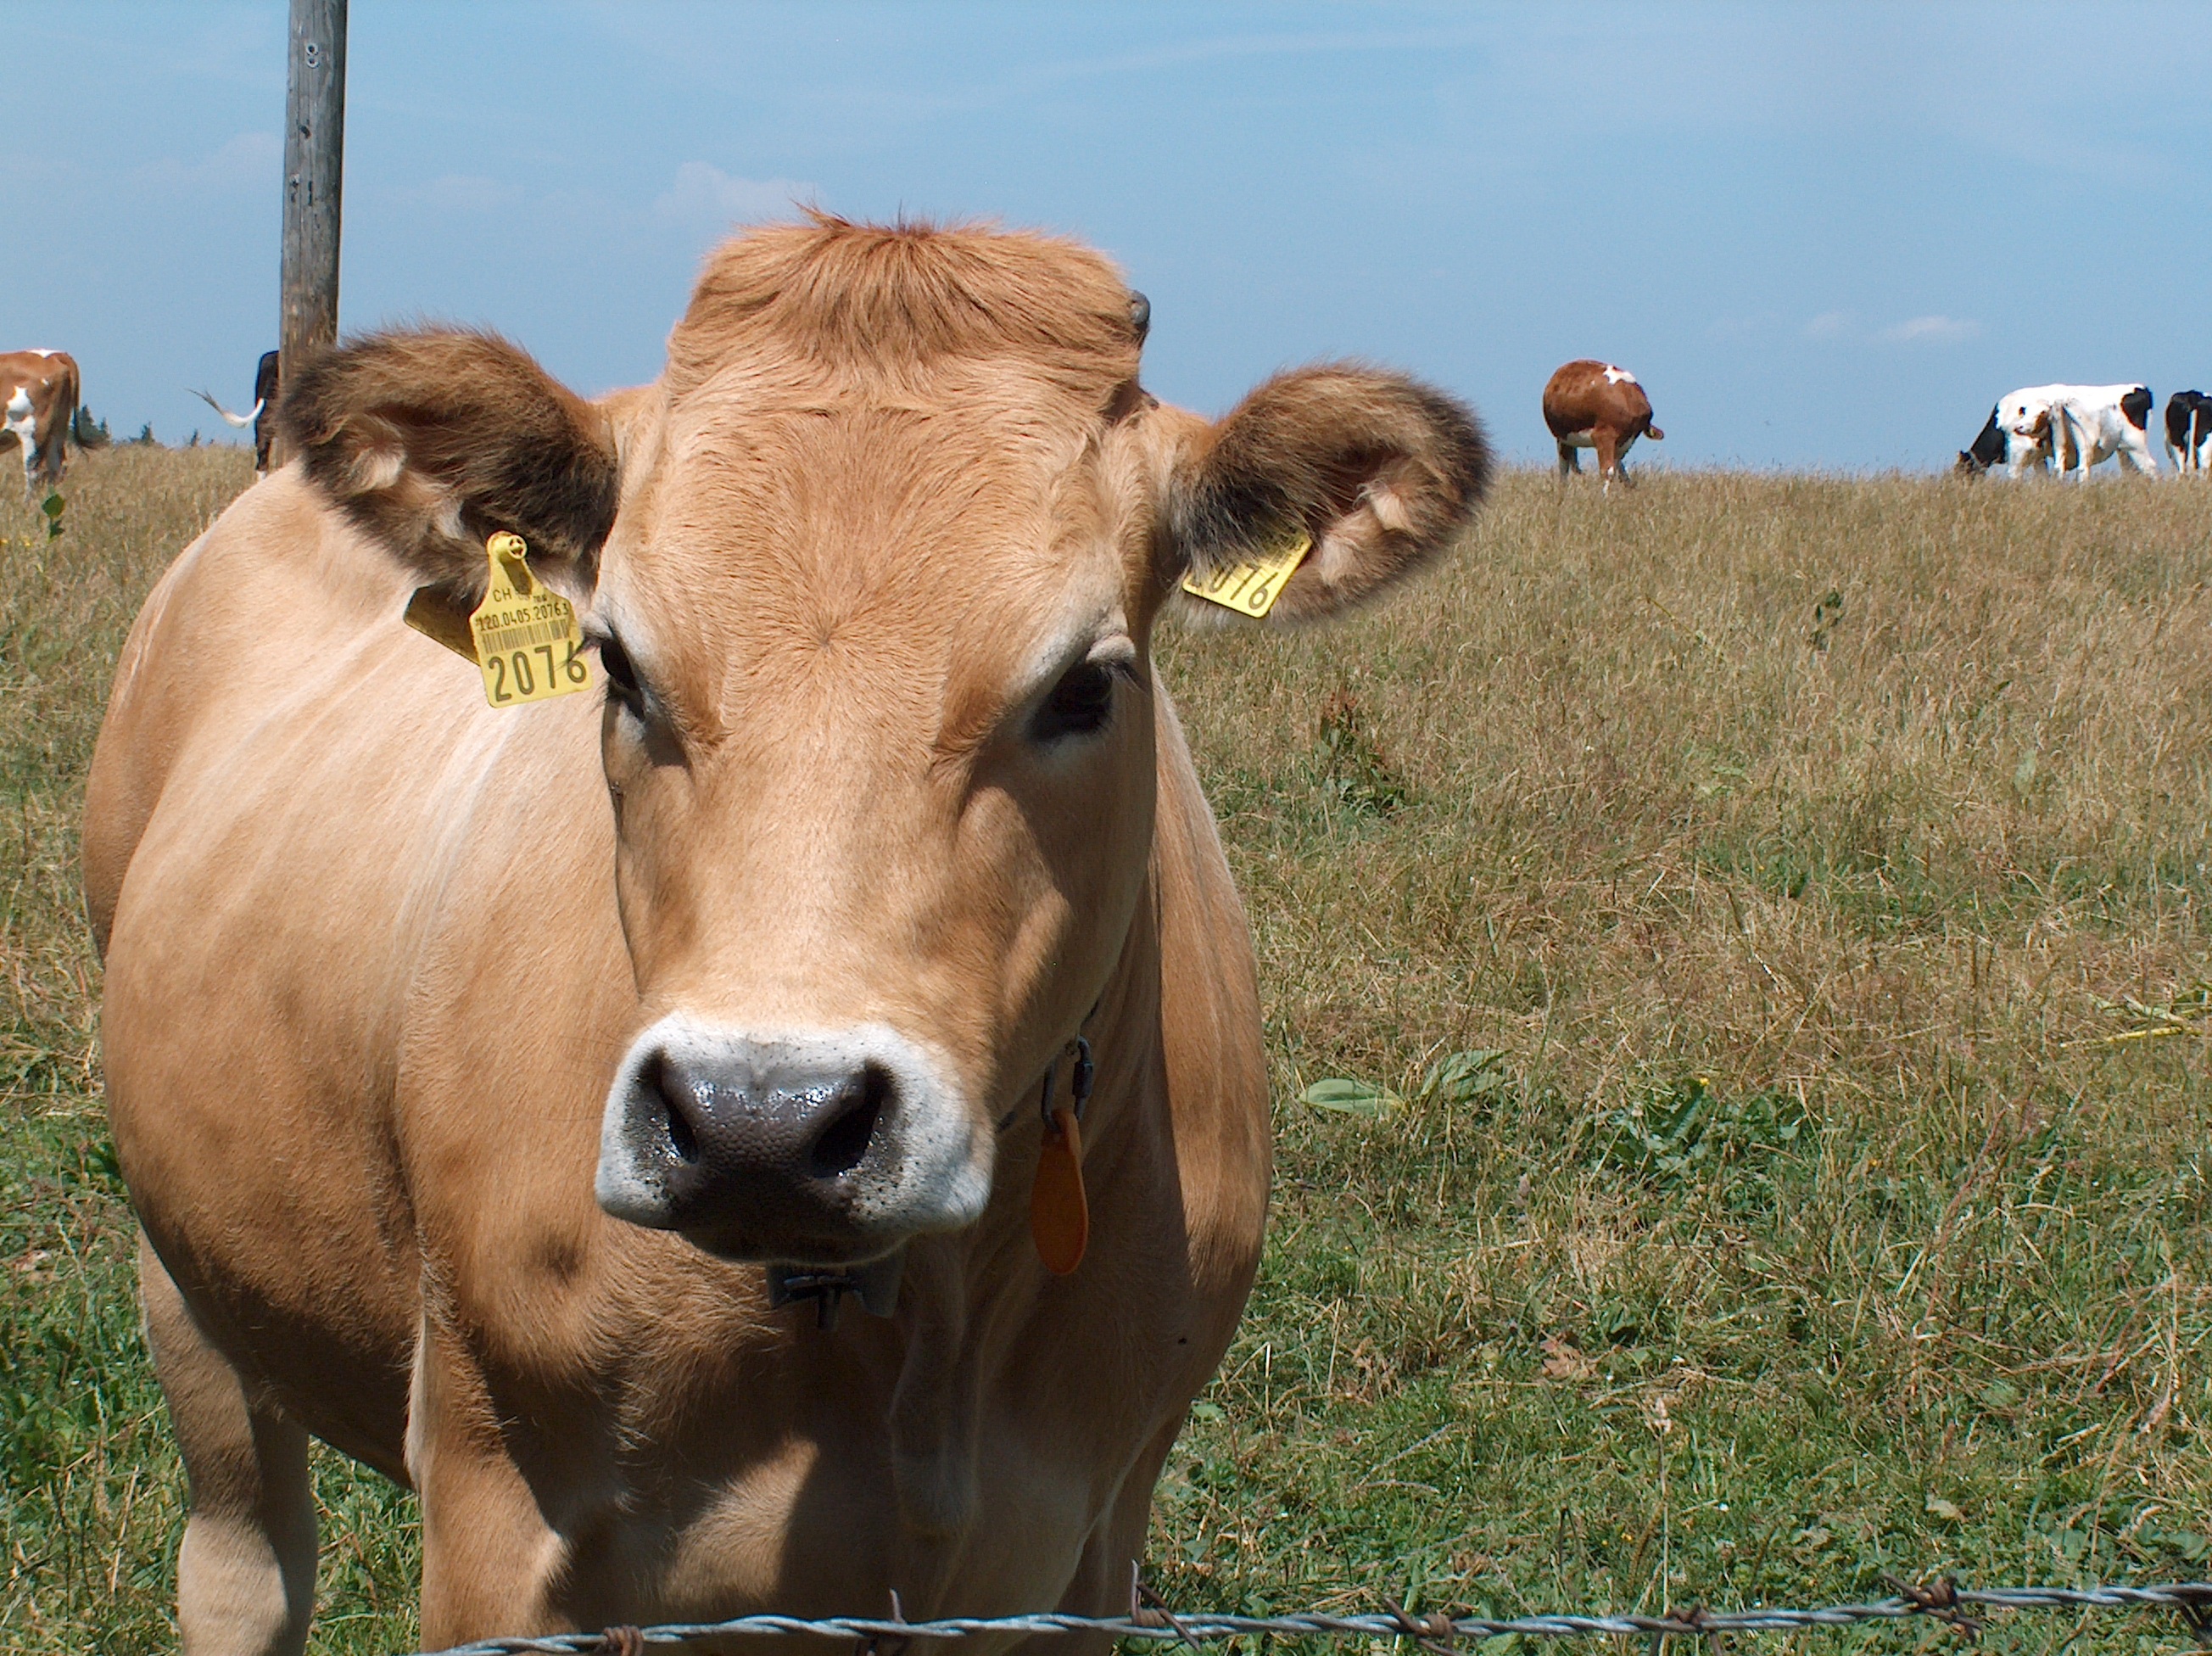
grass, farm, meadow, flower, wildlife, cow, herd, pasture, grazing, mammal, fauna, grassland, safari, alm, rural area, dairy cow, cattle like mammal